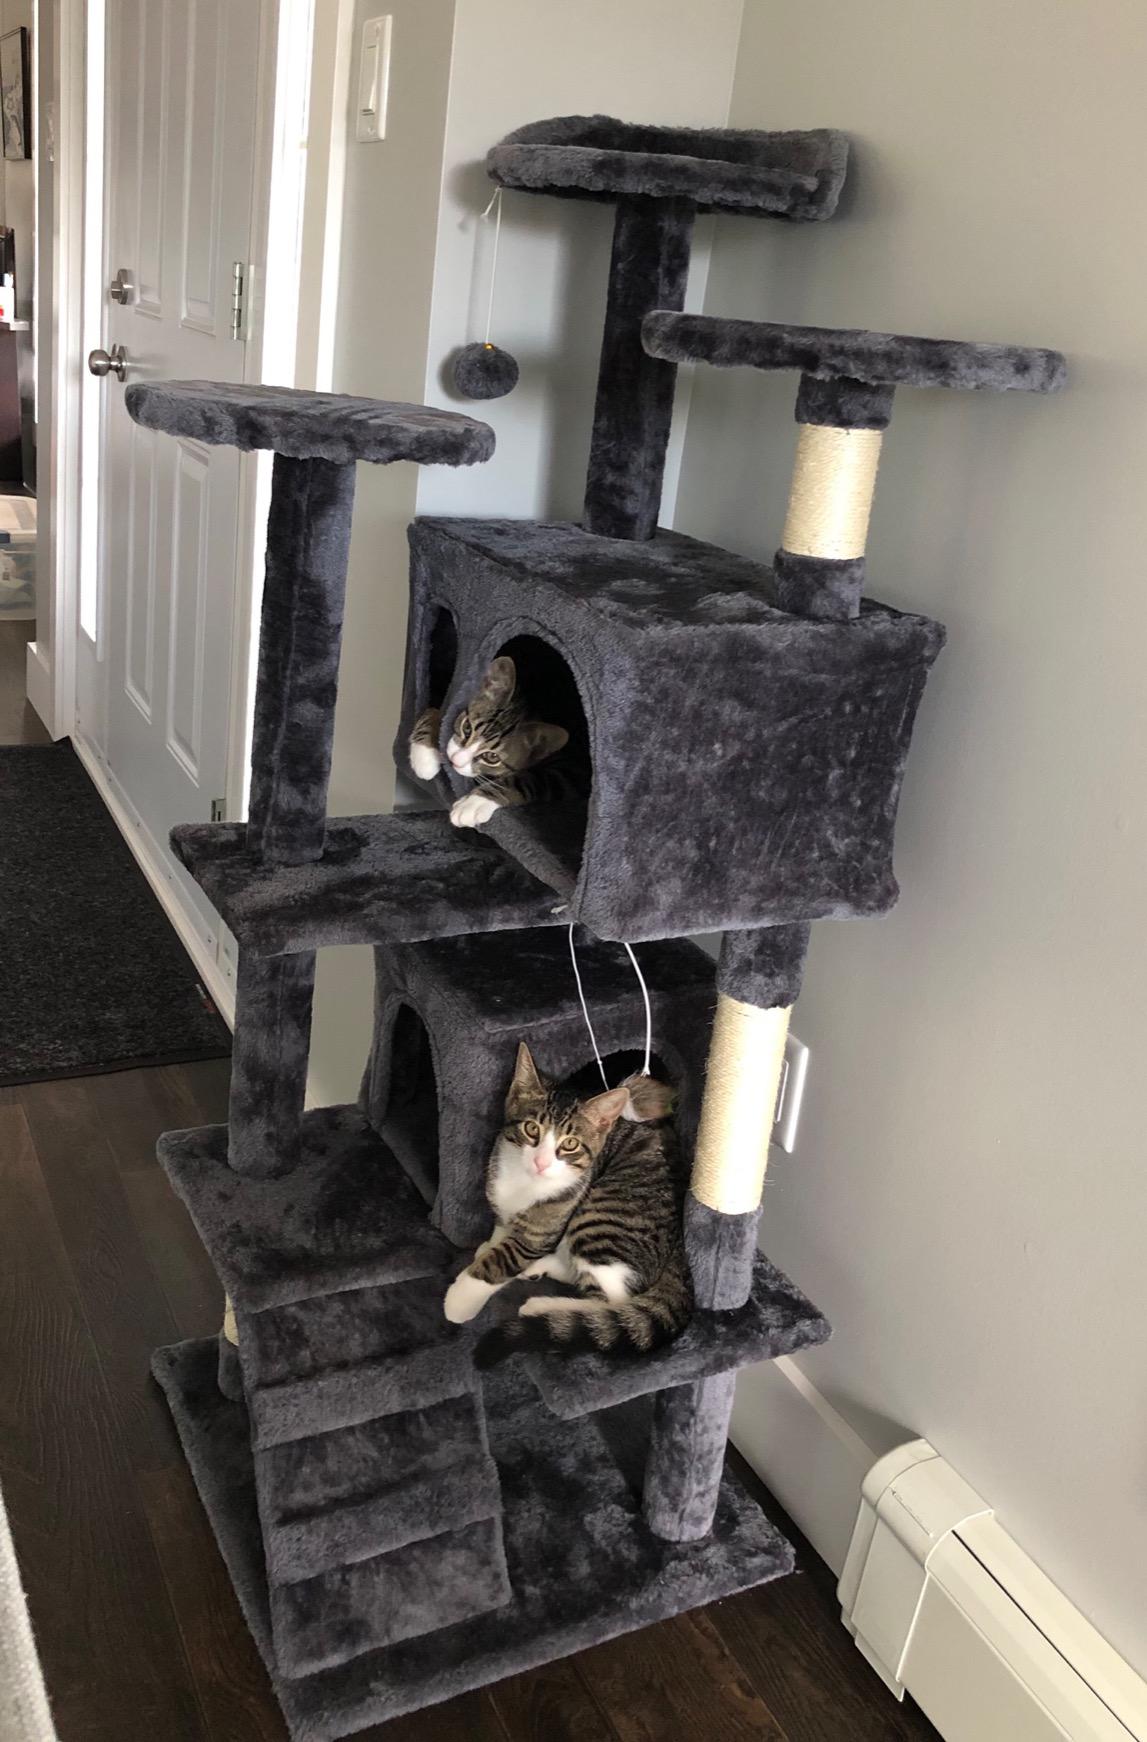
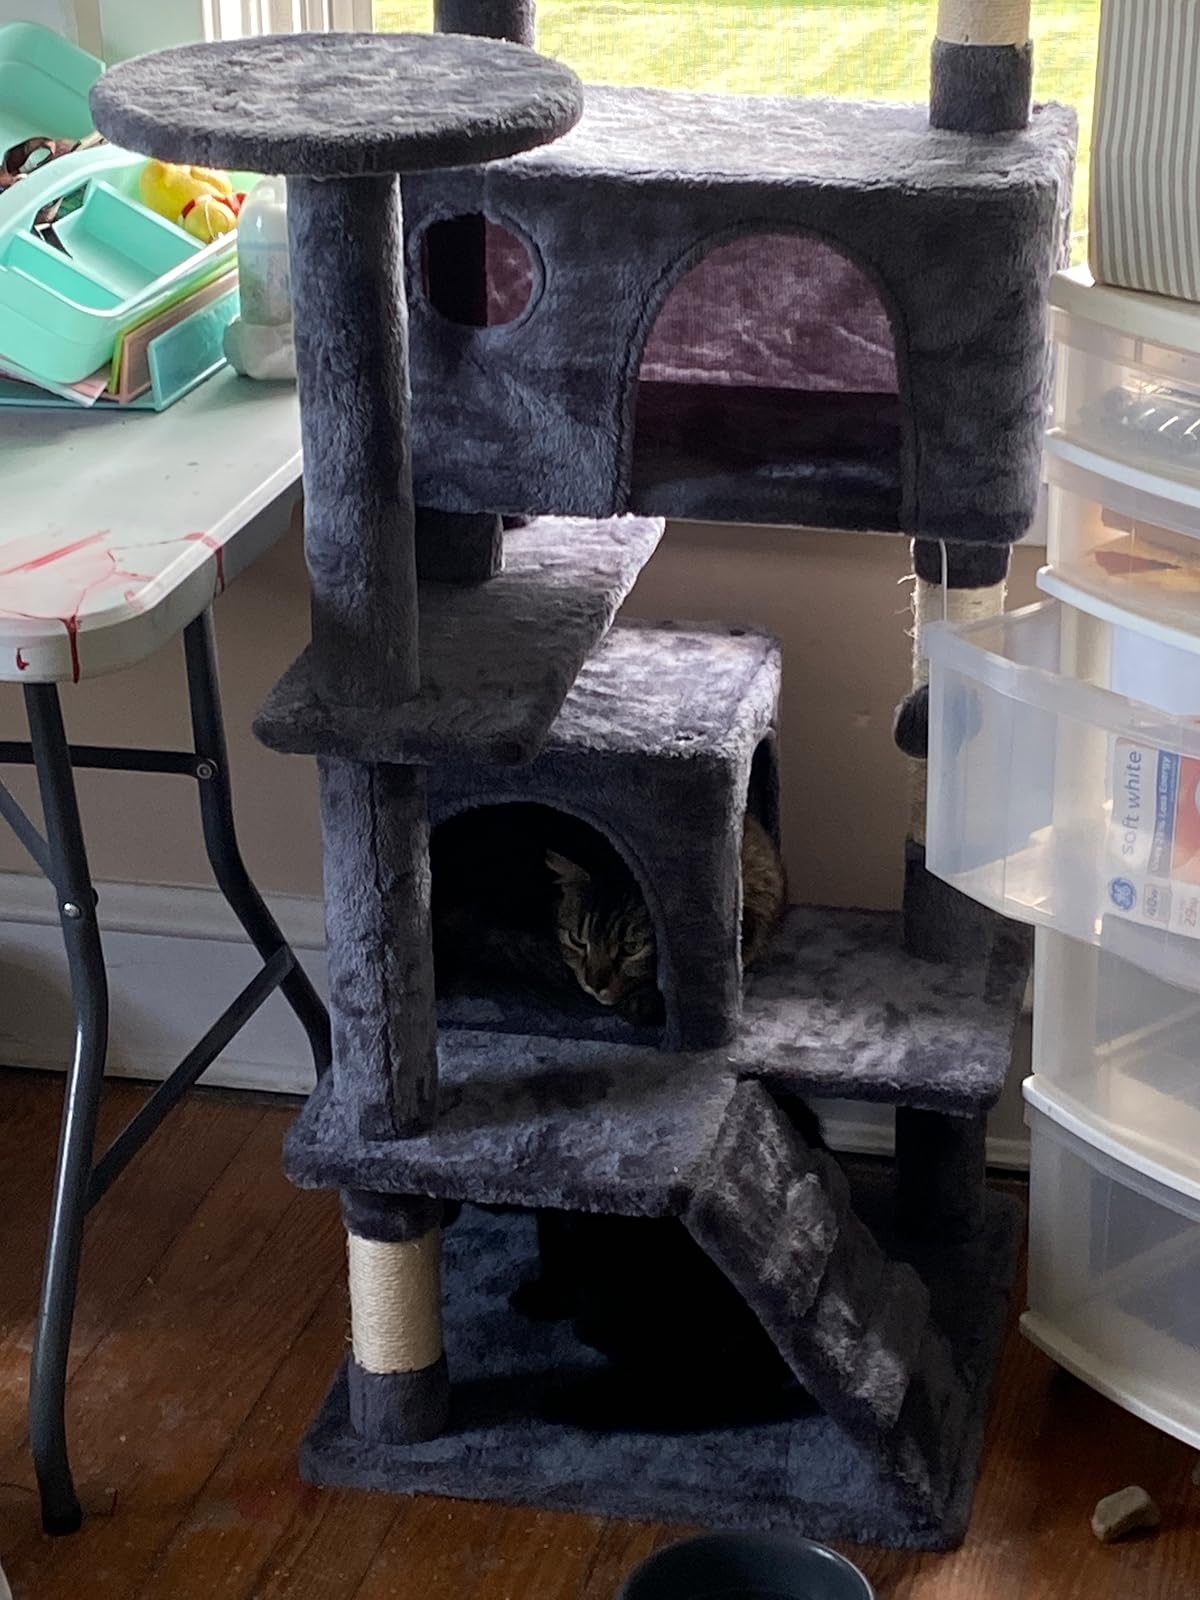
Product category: items_cat tree
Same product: yes